Jason Spriggs

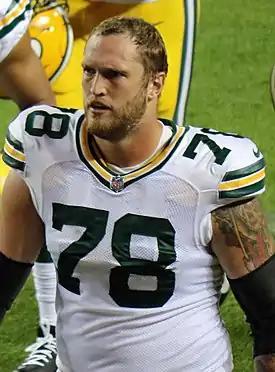
Spriggs with the Green Bay Packers in 2017

Jason Michael Spriggs (born May 17, 1994) is an American former professional football player who was an offensive tackle in the National Football League (NFL). He played college football for the Indiana Hoosiers.